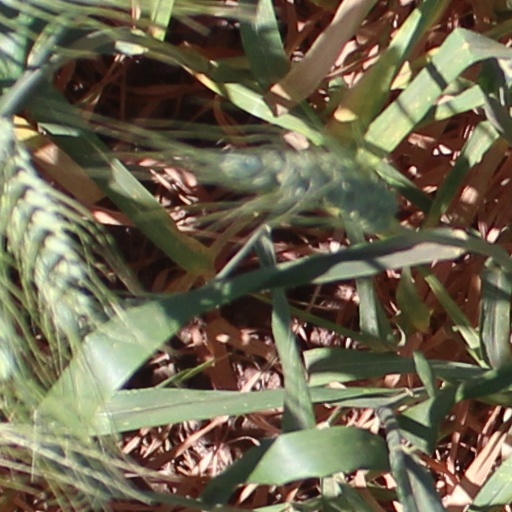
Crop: wheat